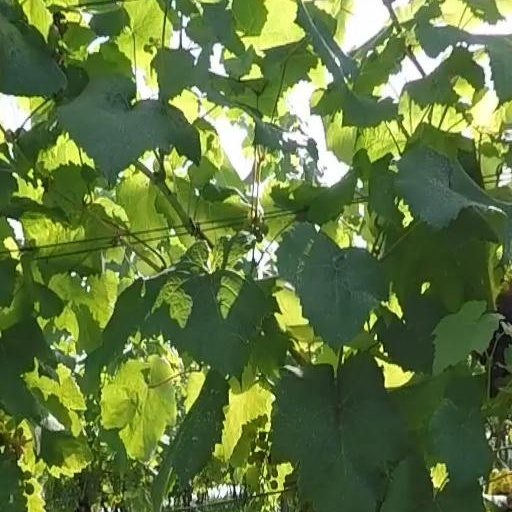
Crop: grape